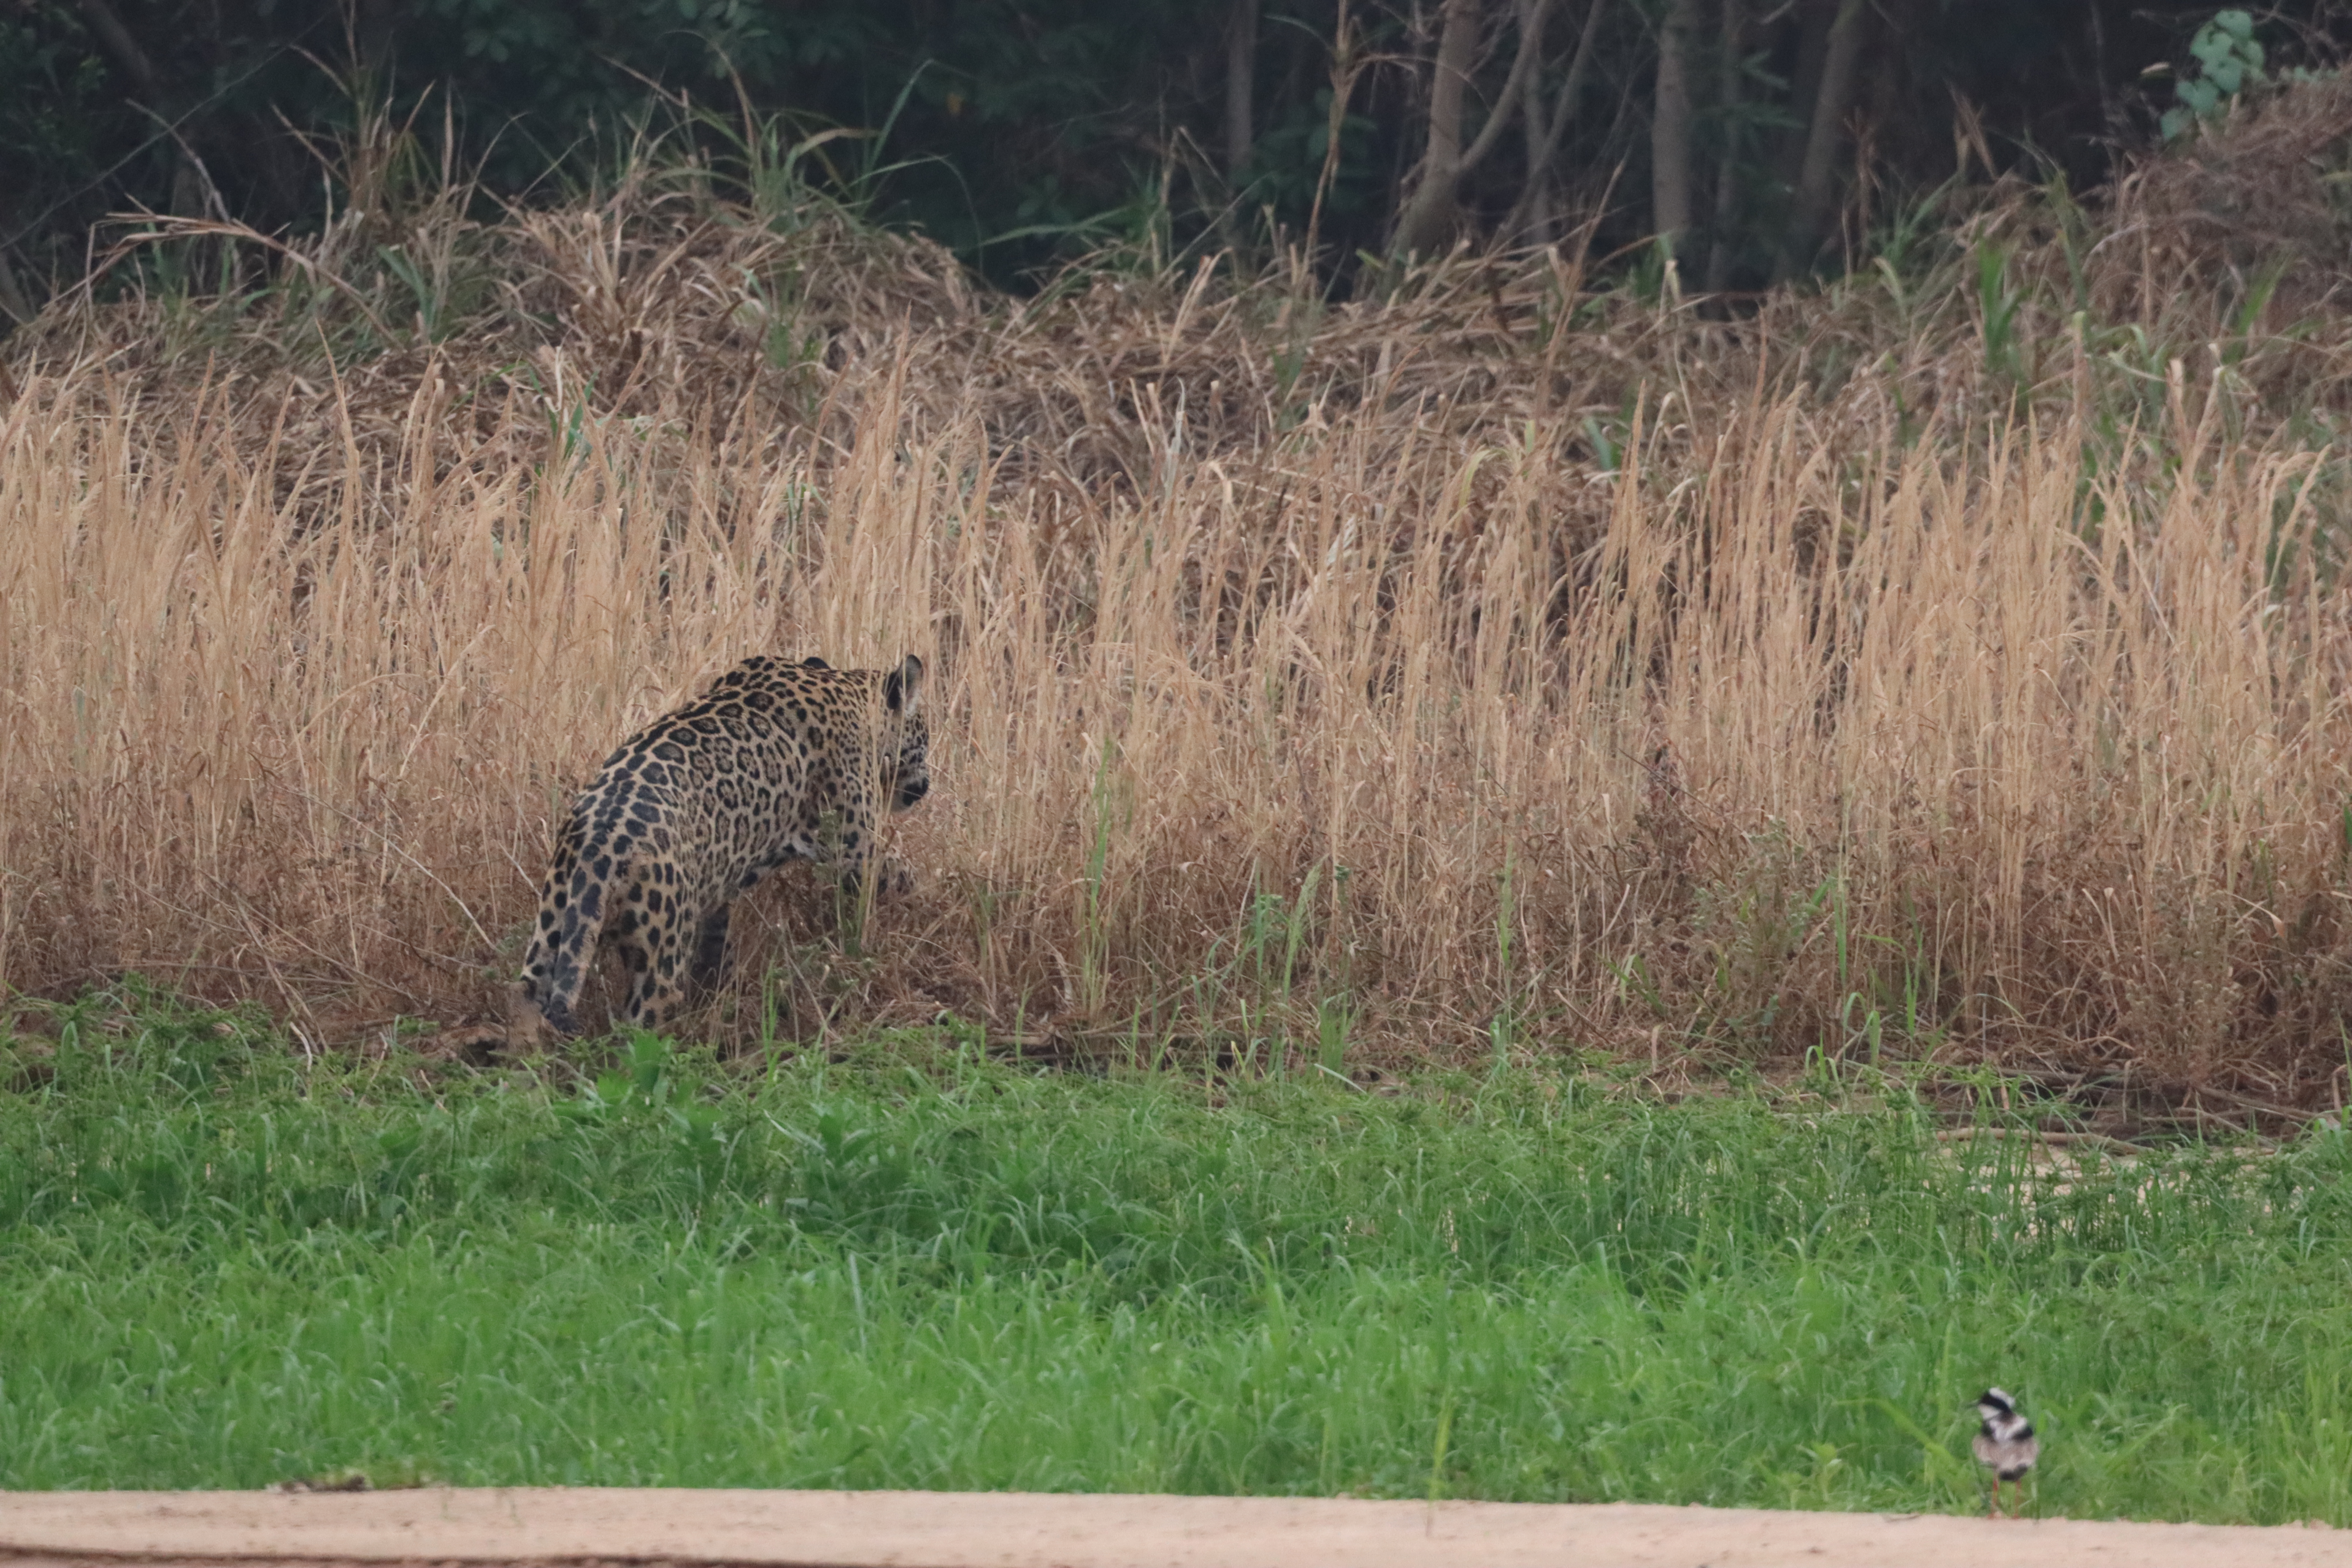
Jaguar: Akaloi